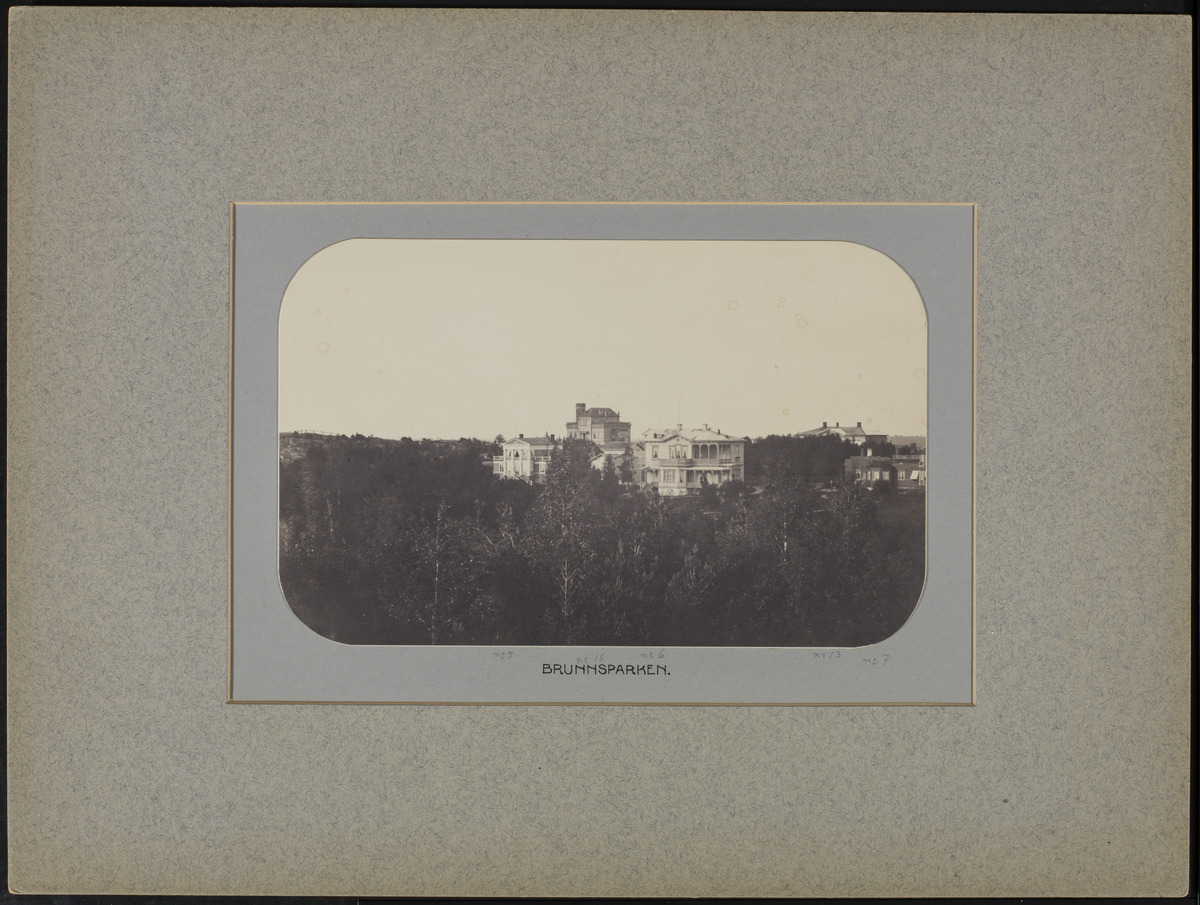
Näkymä Kaivopuistoon: Ullnerin huvila (Villa Ullner), pankinjohtaja Frenckelin huvila (Frenckelle Villa) ja Villa Kleineh, nykyiset osoitteet Itäinen Puistotie 7, 9 ja 11
sisällön kuvaus: Näkymä Kaivopuistoon: Ullnerin huvila (Villa Ullner), pankinjohtaja Frenckelin huvila (Frenckelle Villa) ja Villa Kleineh, nykyiset osoitteet Itäinen Puistotie 7, 9 ja 11. Taustalla Villa Kalliolinna. Huvilat purettu Villa Kleinehia ja Villa

Kalliolinnaa lukuunottamatta. mustavalkoinen
Kuvaaja: Hårdh, C.A., valokuvaaja
Ajankohta: kuvausaika 1870 -luku
Paikka: Suomi, Uusimaa, Helsinki, Kaivopuisto Helsinki, Itäinen Puistotie 7, 9, 11
Aiheet: huvilat, puurakennukset, kulttuurihistorialliset rakennukset, arkkitehtuuri, puut